Margaret Ruthven Lang

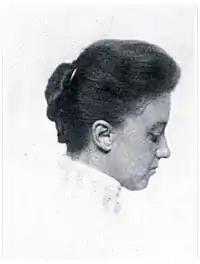
Lang,

Margaret Ruthven Lang (November 27, 1867 – May 29, 1972) was an American composer and violinist primarily active in Boston. Lang is often considered the first woman composer to have a composition performed by a major American symphony orchestra, when her now-lost "Dramatic Overture" was premiered by the Boston Symphony Orchestra in 1893.